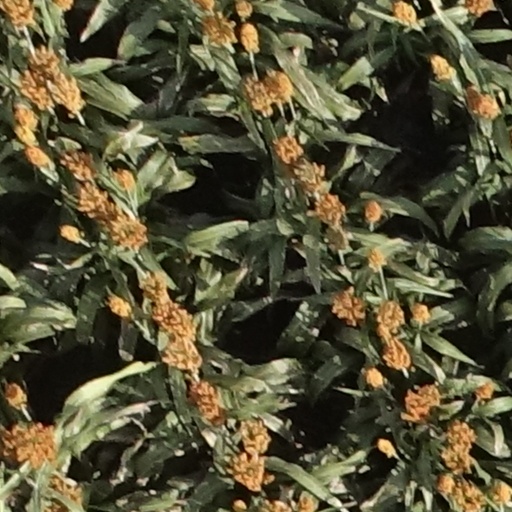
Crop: sorghum